The Man of the Year (2003 film)

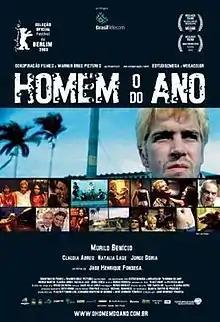
Theatrical release poster

The Man of the Year "", is a 2003 Brazilian drama film produced and directed by José Henrique Fonseca. It stars Murilo Benício, Cláudia Abreu, and Natália Lage.